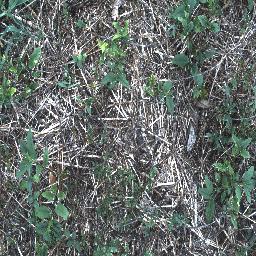
Label: negative